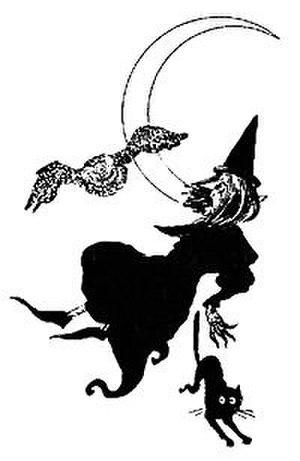
María Rosa Urraca Pasteur est une femme politique et propagandiste carliste. Elle est surtout connue comme une oratrice passionnante, l'une des meilleures oratrices de la Seconde République espagnole. Elle est également reconnue en tant que chef de Delegación Nacional de Frentes y Hospitales, l'organisation nationaliste en temps de guerre.
Le chat d'argent, mandragot ou matagot est, dans le folklore de Bretagne, de Gascogne, de Provence, et du Languedoc, un chat généralement noir et diabolique obtenu par un sorcier en échange de son âme. Il est censé se promener dans quelques lieux mystérieux pendant la nuit, et revenir à l'aube avec un stock de louis d'or pour son maître. Si celui-ci le néglige ou ne le récompense pas, le chat s'offense et peut se venger cruellement. Parfois, ce chat serait censé servir non pas un, mais neuf maîtres, et conduire le dernier en enfer.